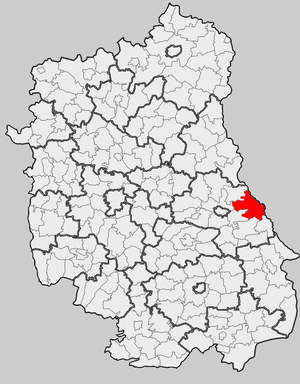
Dorohusk est une gmina rurale de la powiat de Chełm, dans la Voïvodie de Lublin, dans l'est de la Pologne, à la frontière avec l'Ukraine.